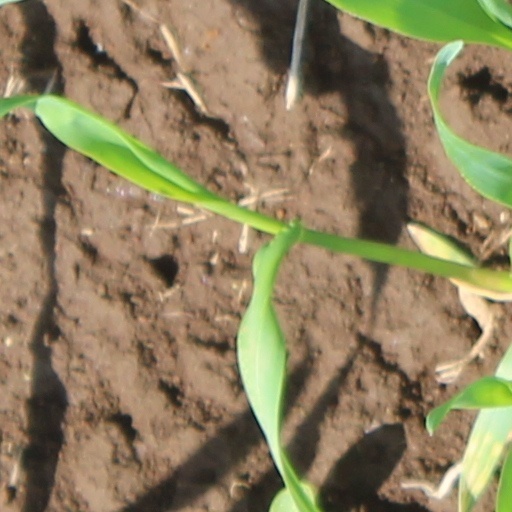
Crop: wheat